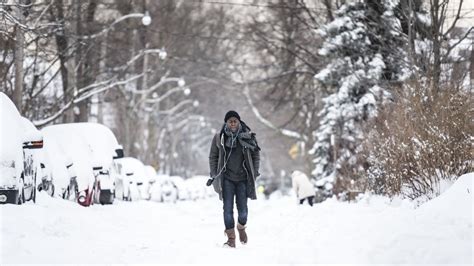
Weather: snow or frosty